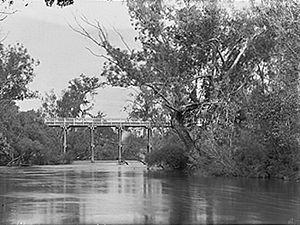
Le Murray est un fleuve du sud-ouest de l'Australie-Occidentale. Il joua un rôle important dans le développement des colonies européennes aux alentours de Perth, après l'arrivée des premiers colons britanniques dans la région de l'embouchure du Swan, en 1829.